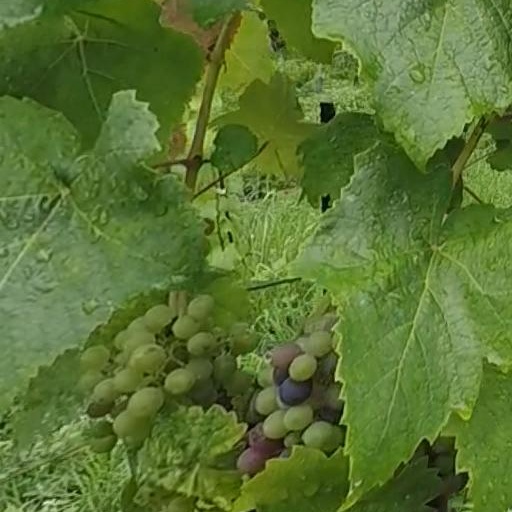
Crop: grape